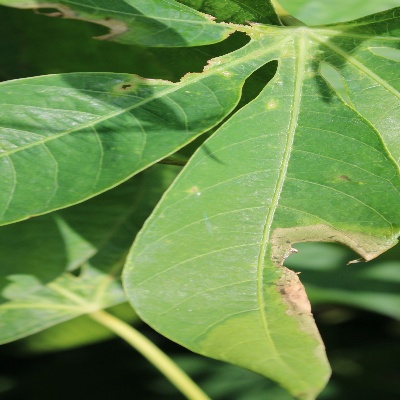
Crop: Cassava
Condition: bacterial blight